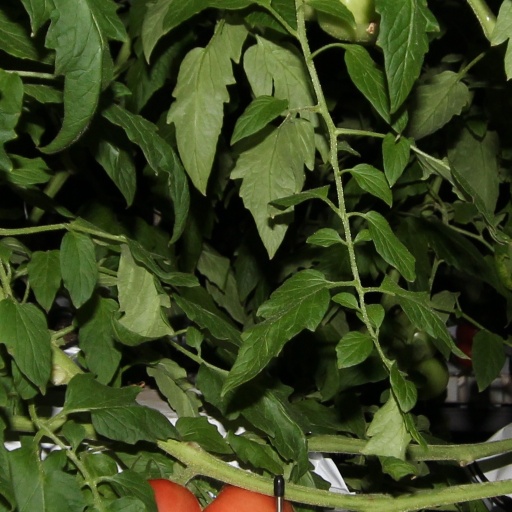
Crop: tomato